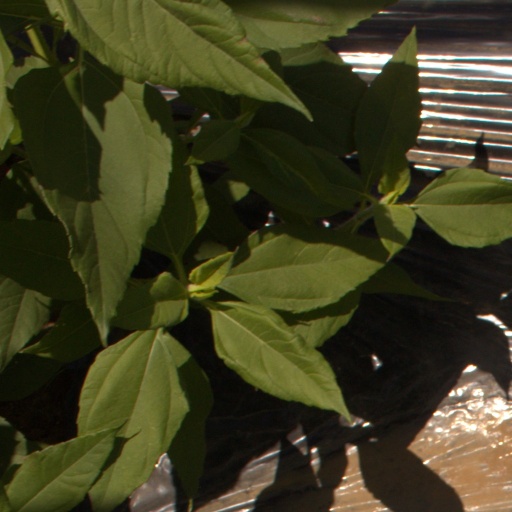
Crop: Jerusalem artichoke